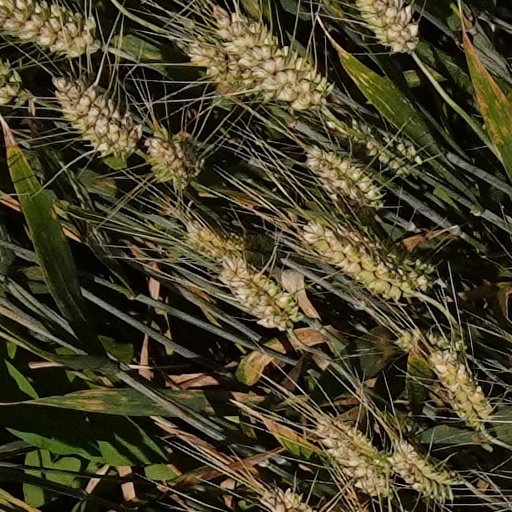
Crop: wheat